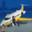
Label: airplane